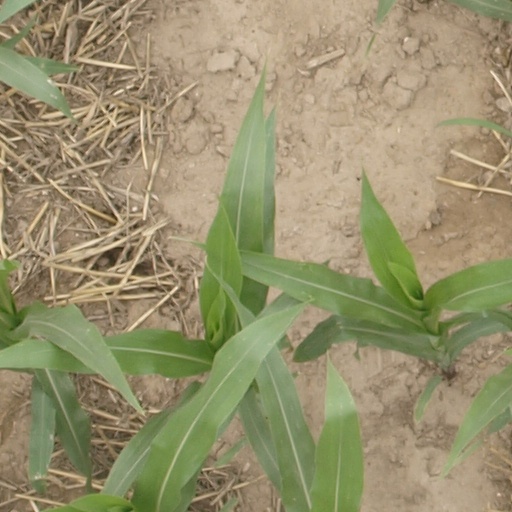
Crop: maize; corn